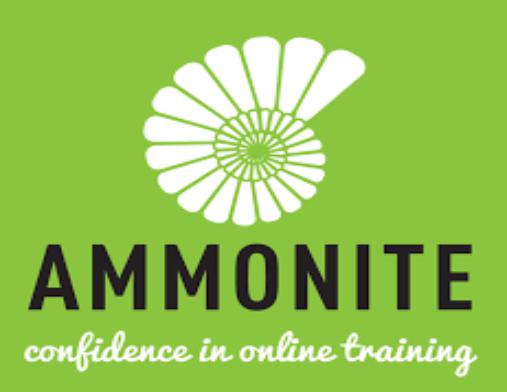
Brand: Ammonite
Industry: Necessities